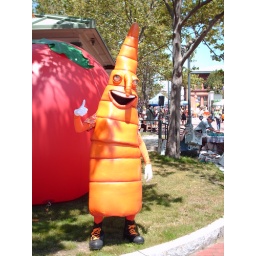
Farmer's market in Providence Rhode Island. Man/Woman in giant carrot person costume.